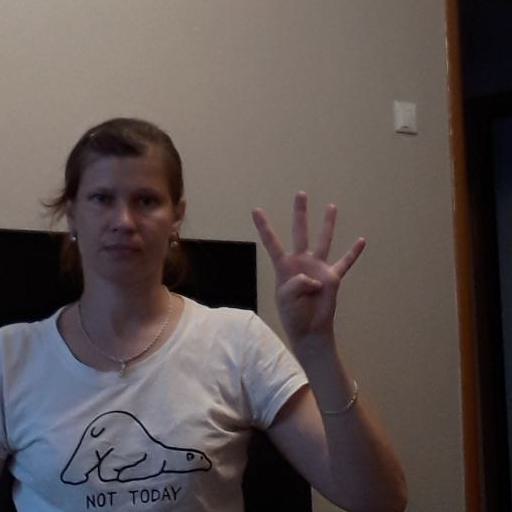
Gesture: four